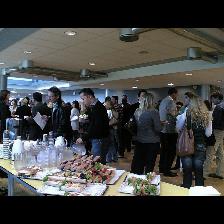
Label: Human